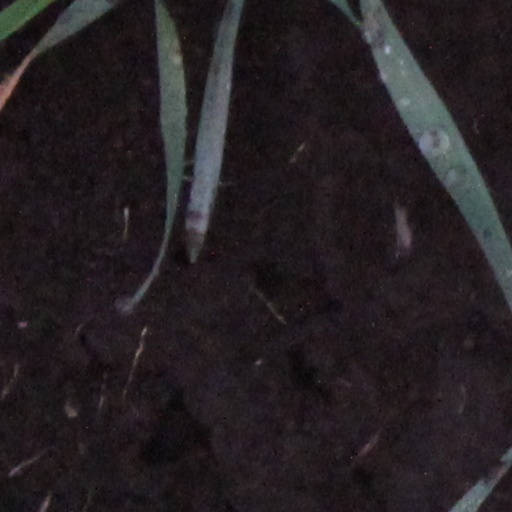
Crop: wheat